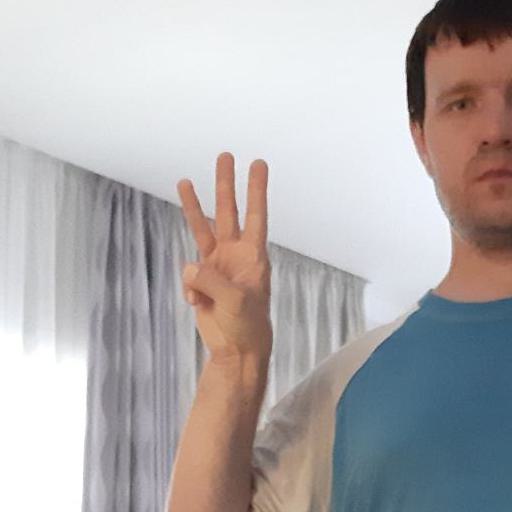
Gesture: three